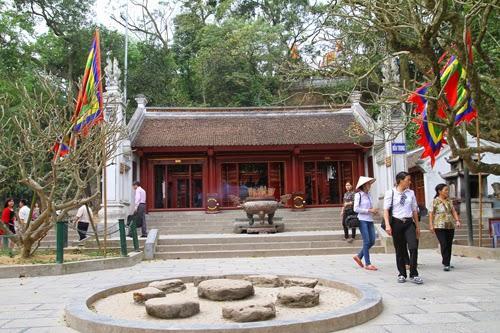
những người ở đây đang tham quan một ngôi đền